Union Block (Mount Pleasant, Iowa)

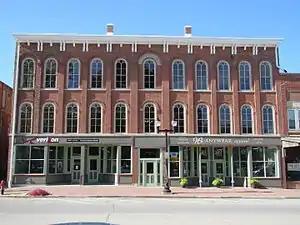

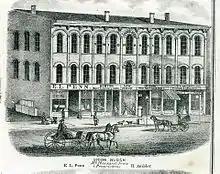
Union Block in 1870.

The Union Block of Mount Pleasant, Iowa, was built by William McCandless in 1861. Historically it was used as offices and by the county courts. In the Union Block in 1869, Arabella A. Mansfield became the first woman in the United States to be awarded a license to practice law. The third floor housed the Opera House or Union Hall, a gathering place for the community. Early supporters of women's rights and civil rights spoke there, including Frederick Douglass, Bronson Alcott, Anna Dickinson, and possibly Elizabeth Cady Stanton.